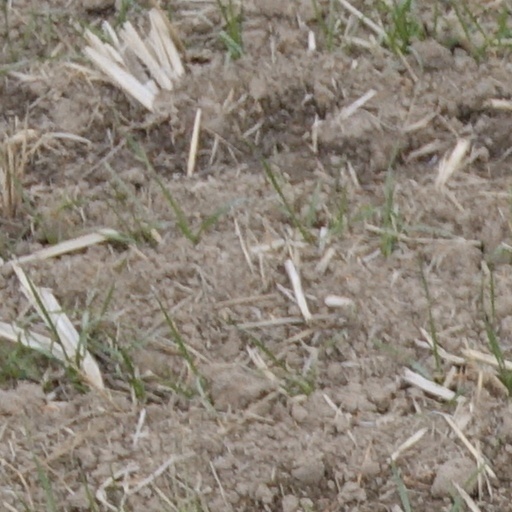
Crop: wheat